Julius Lieban

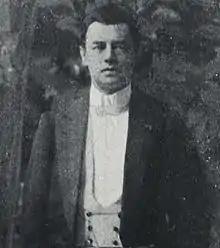

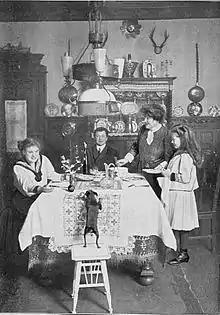

Julius Lieban (19 February 1857 – 1 February 1940) was an Austro-German operatic tenor.